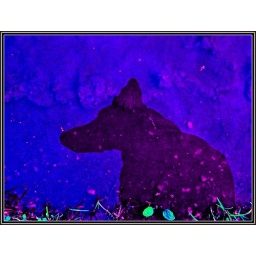
in the blue field